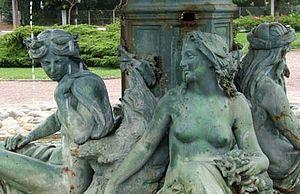
Fontaine de Tourny à Soulac-sur-Mer, Gironde, France
La fontaine de Tourny ou fontaine de Bordeaux est une fontaine située à Québec au centre du carrefour giratoire de l'avenue Honoré-Mercier, face à l'hôtel du Parlement. Elle fut inaugurée à cet emplacement le 3 juillet 2007 en vue des célébrations entourant le 400ᵉ anniversaire de Québec en 2008.